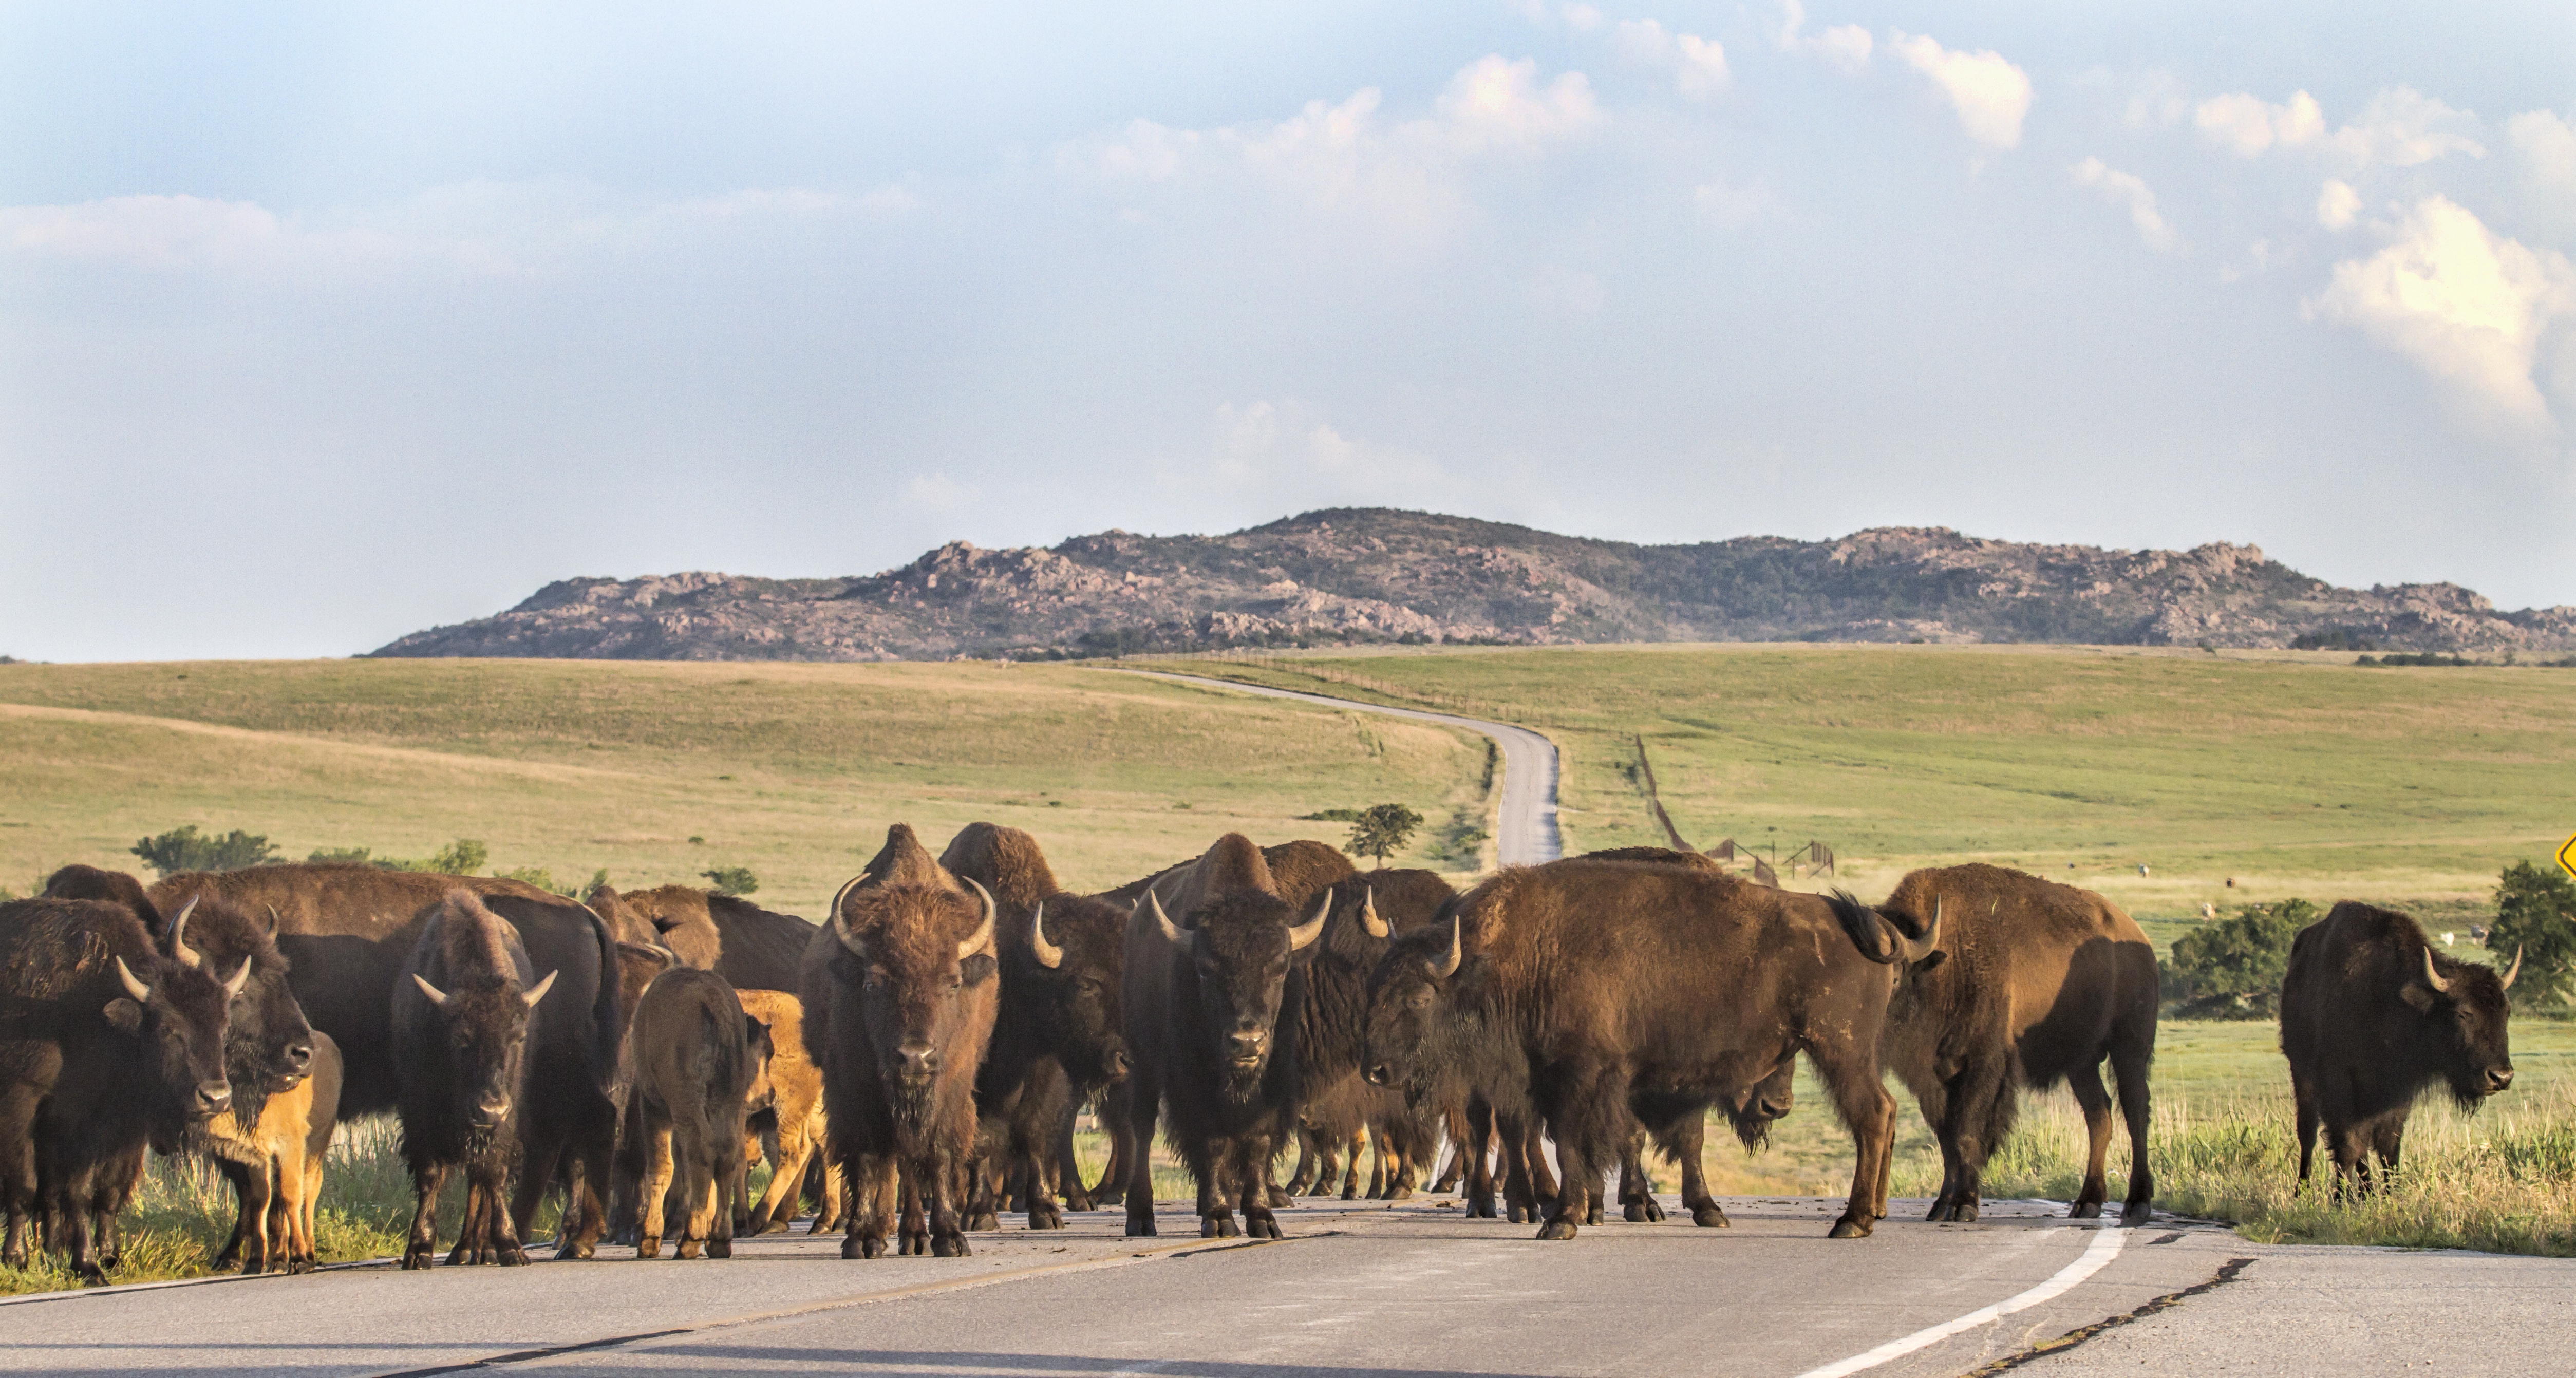
landscape, field, prairie, herd, pasture, grazing, ranch, savanna, grassland, bison, oklahoma, buffalo, larrysmith, wichitamountains, alongthetrail, steppe, rural area, cattle like mammal